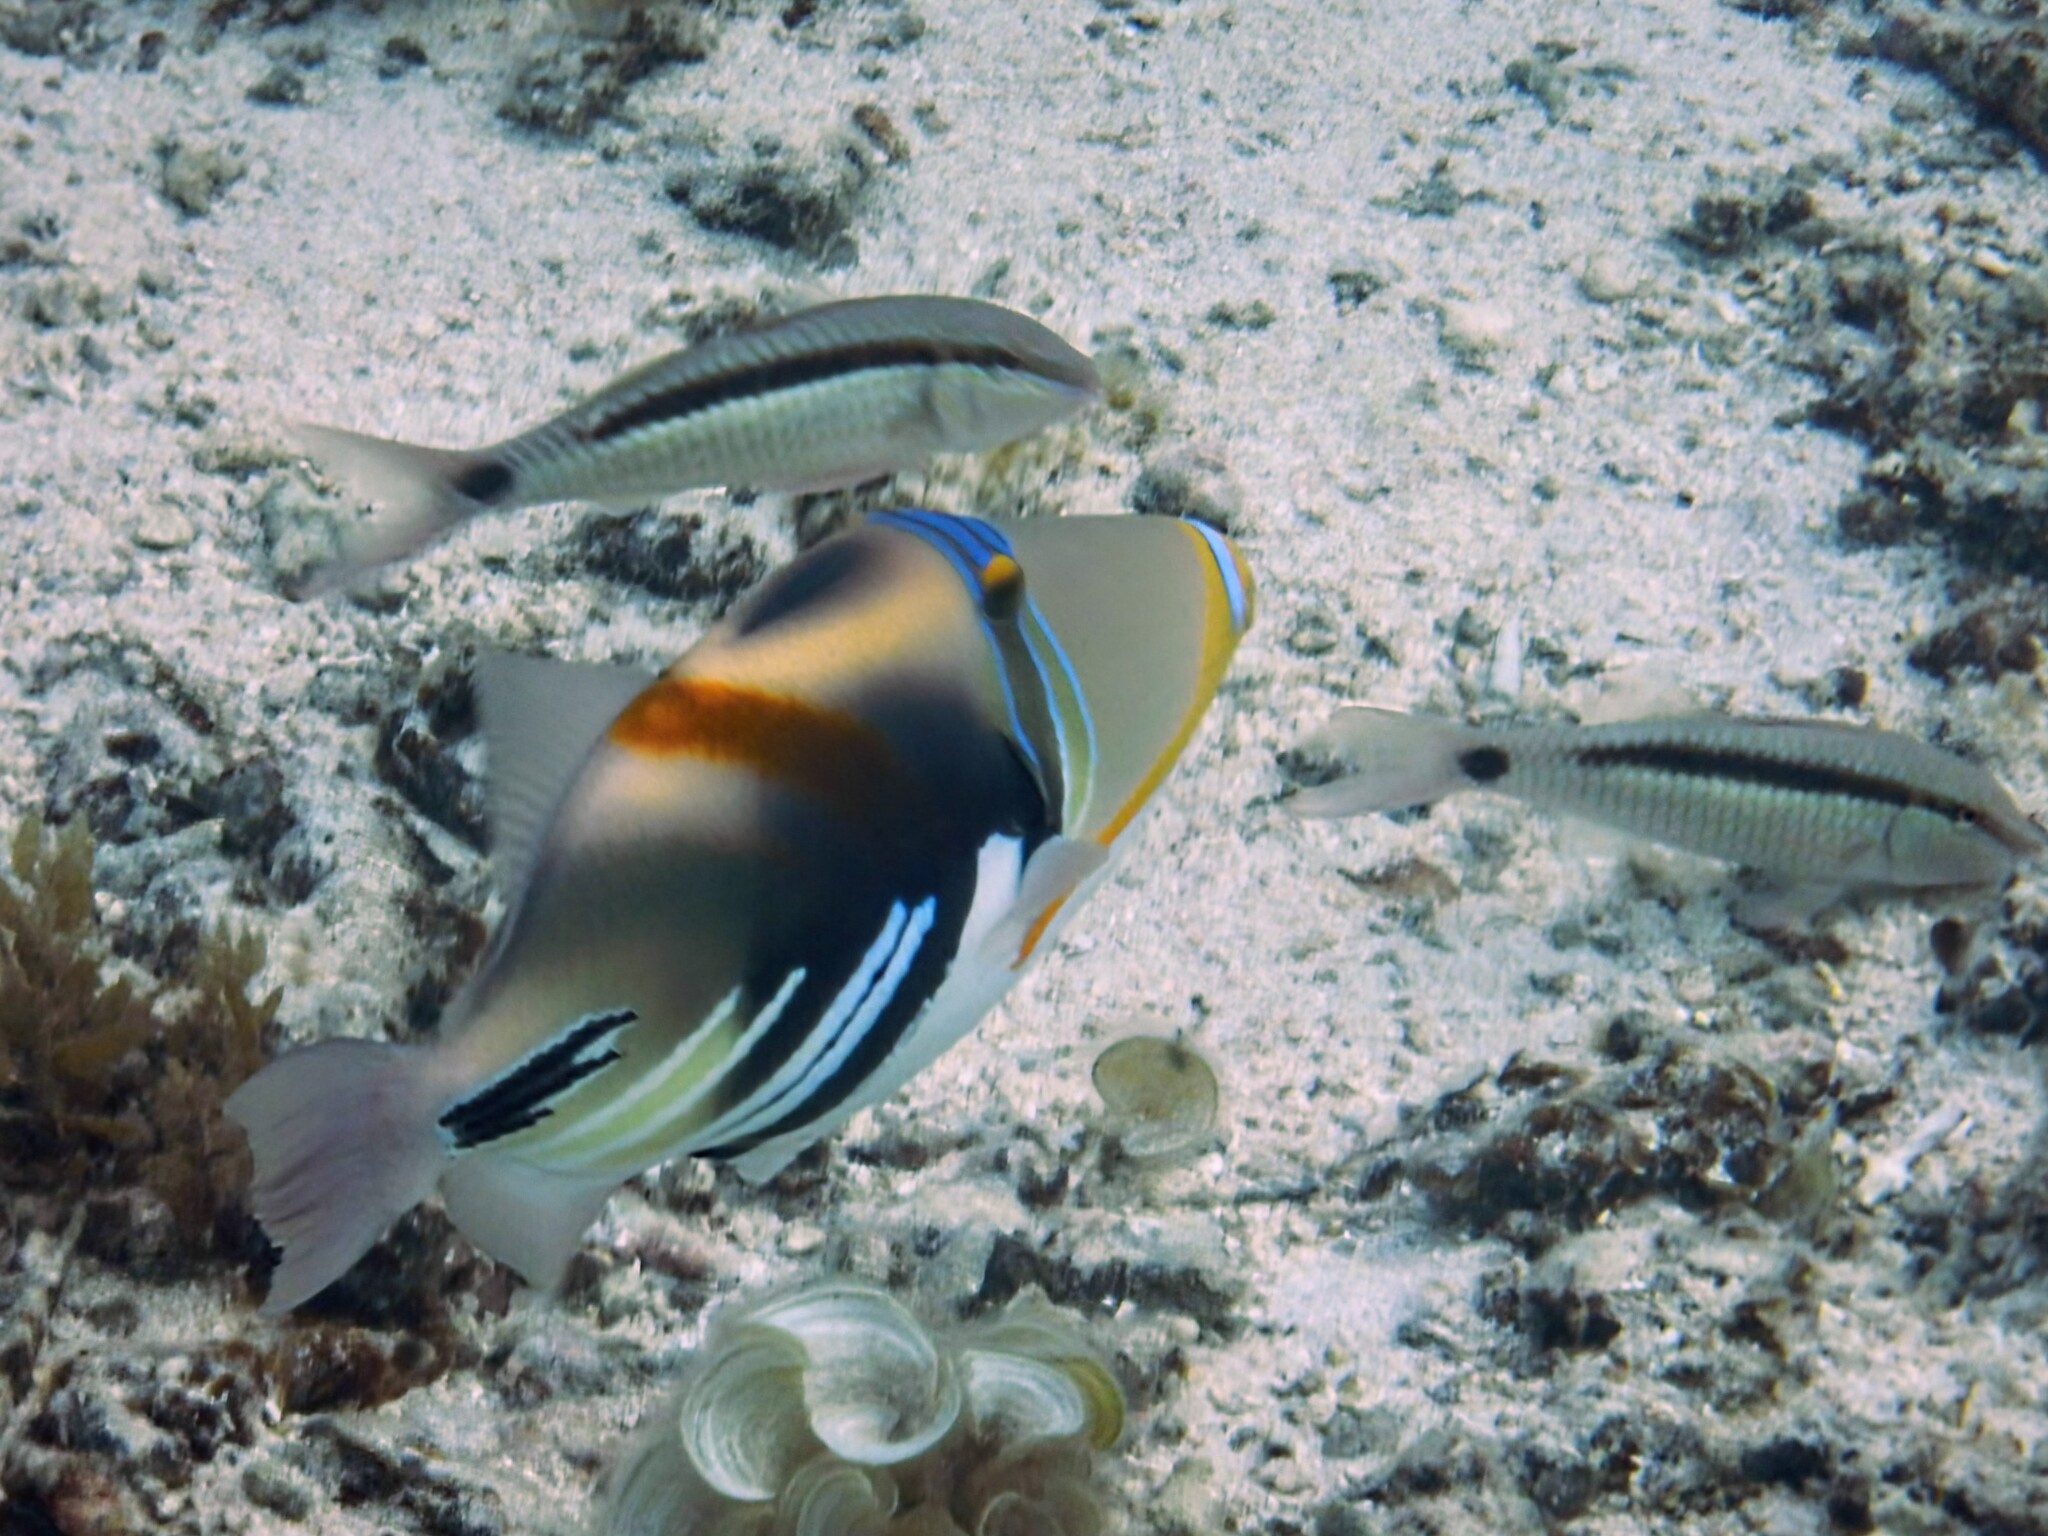
Rhinecanthus aculeatus (Lagoon Triggerfish)